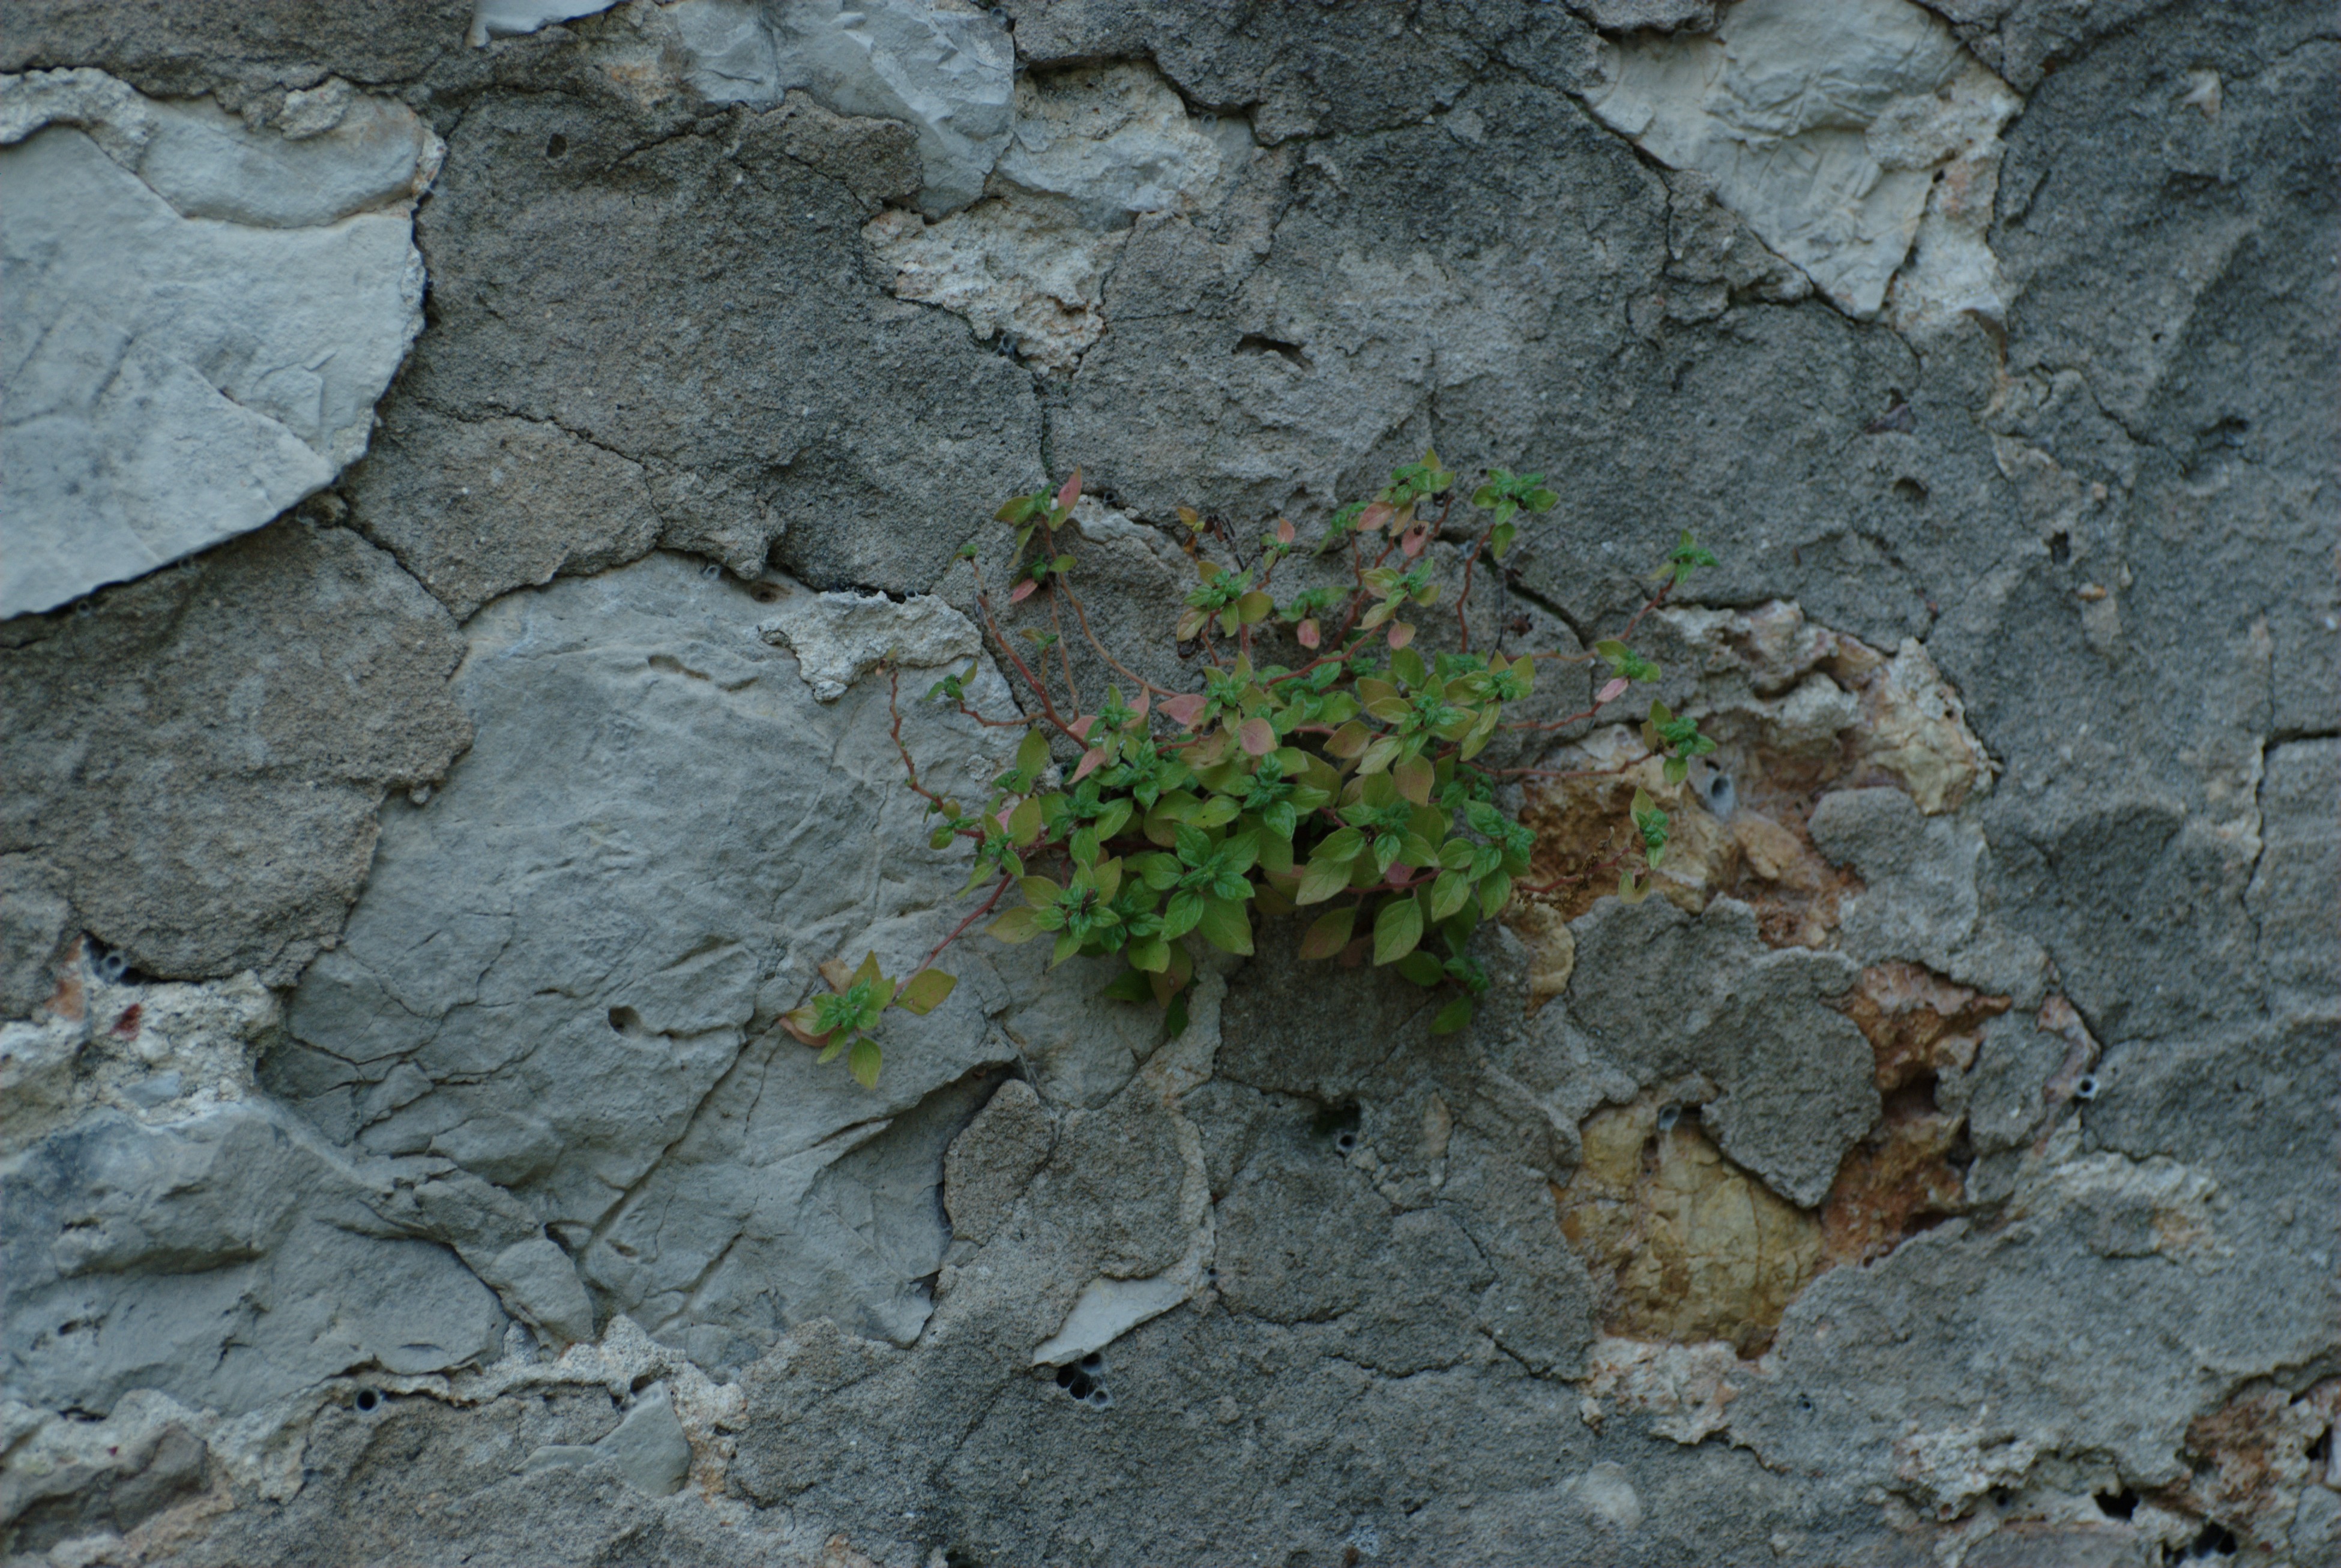
rock, plant, leaf, flower, soil, nikon, stone wall, flora, geology, d80, nikond80, flowering plant, land plant